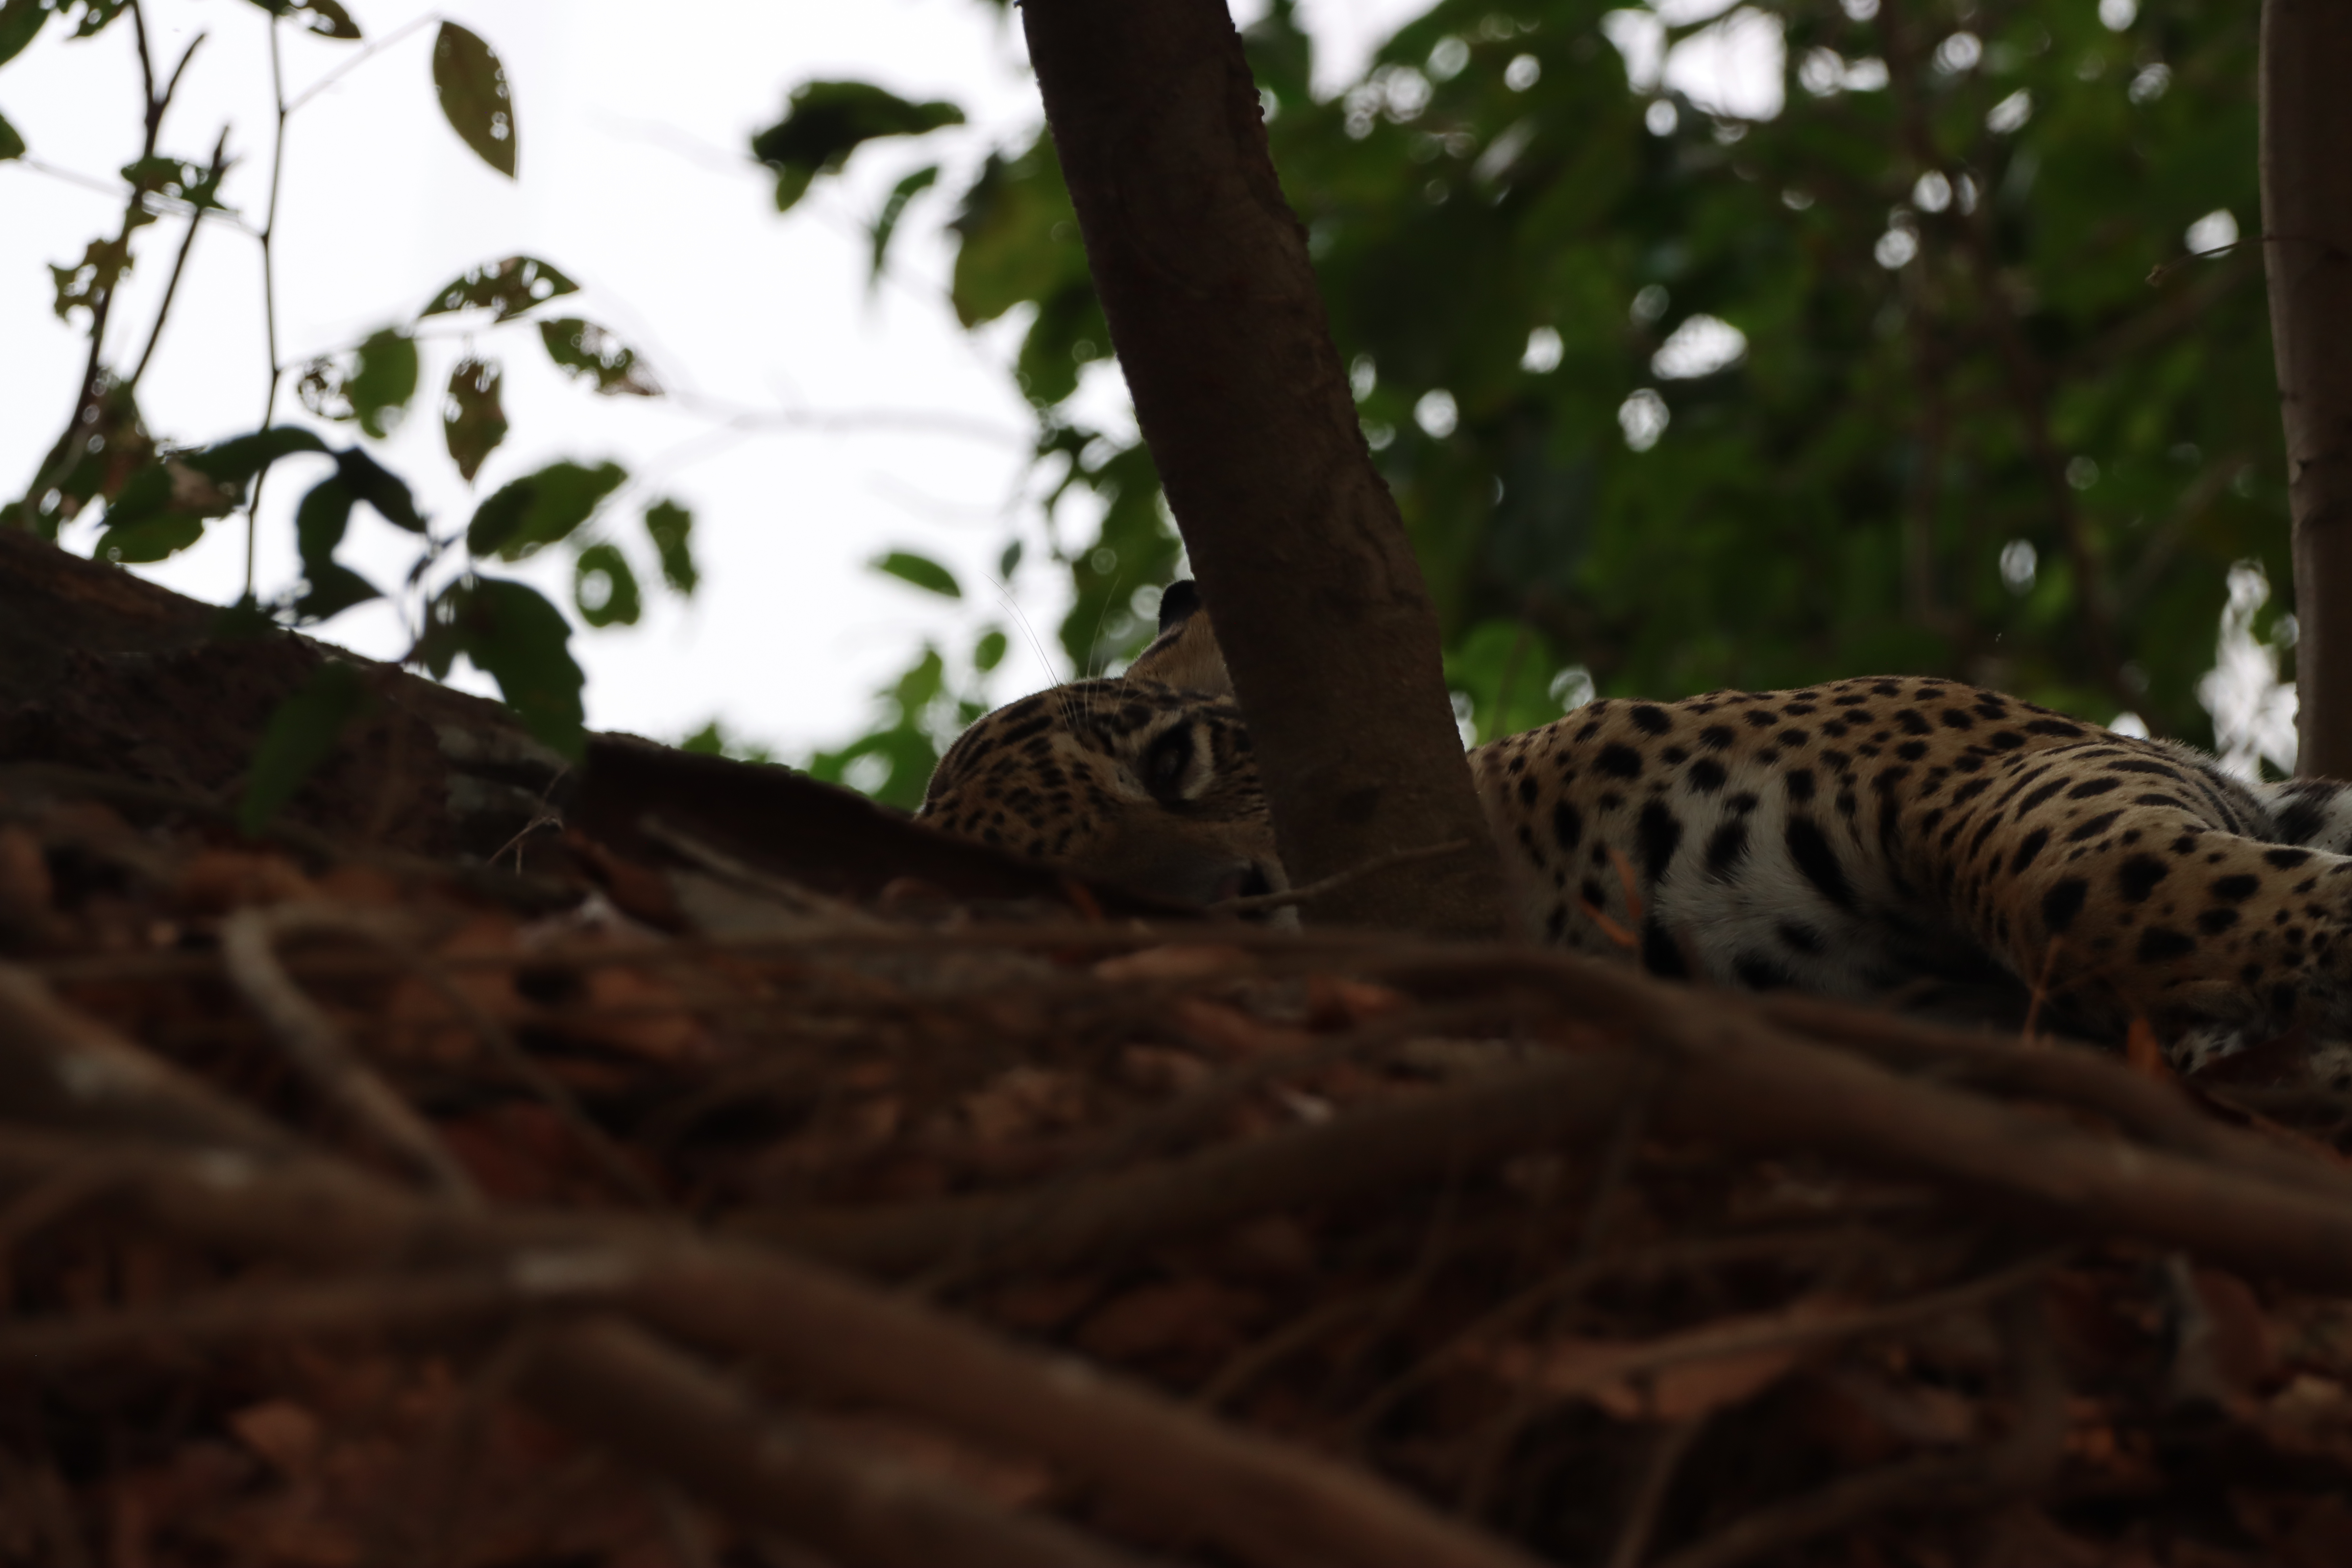
Jaguar: Apeiara